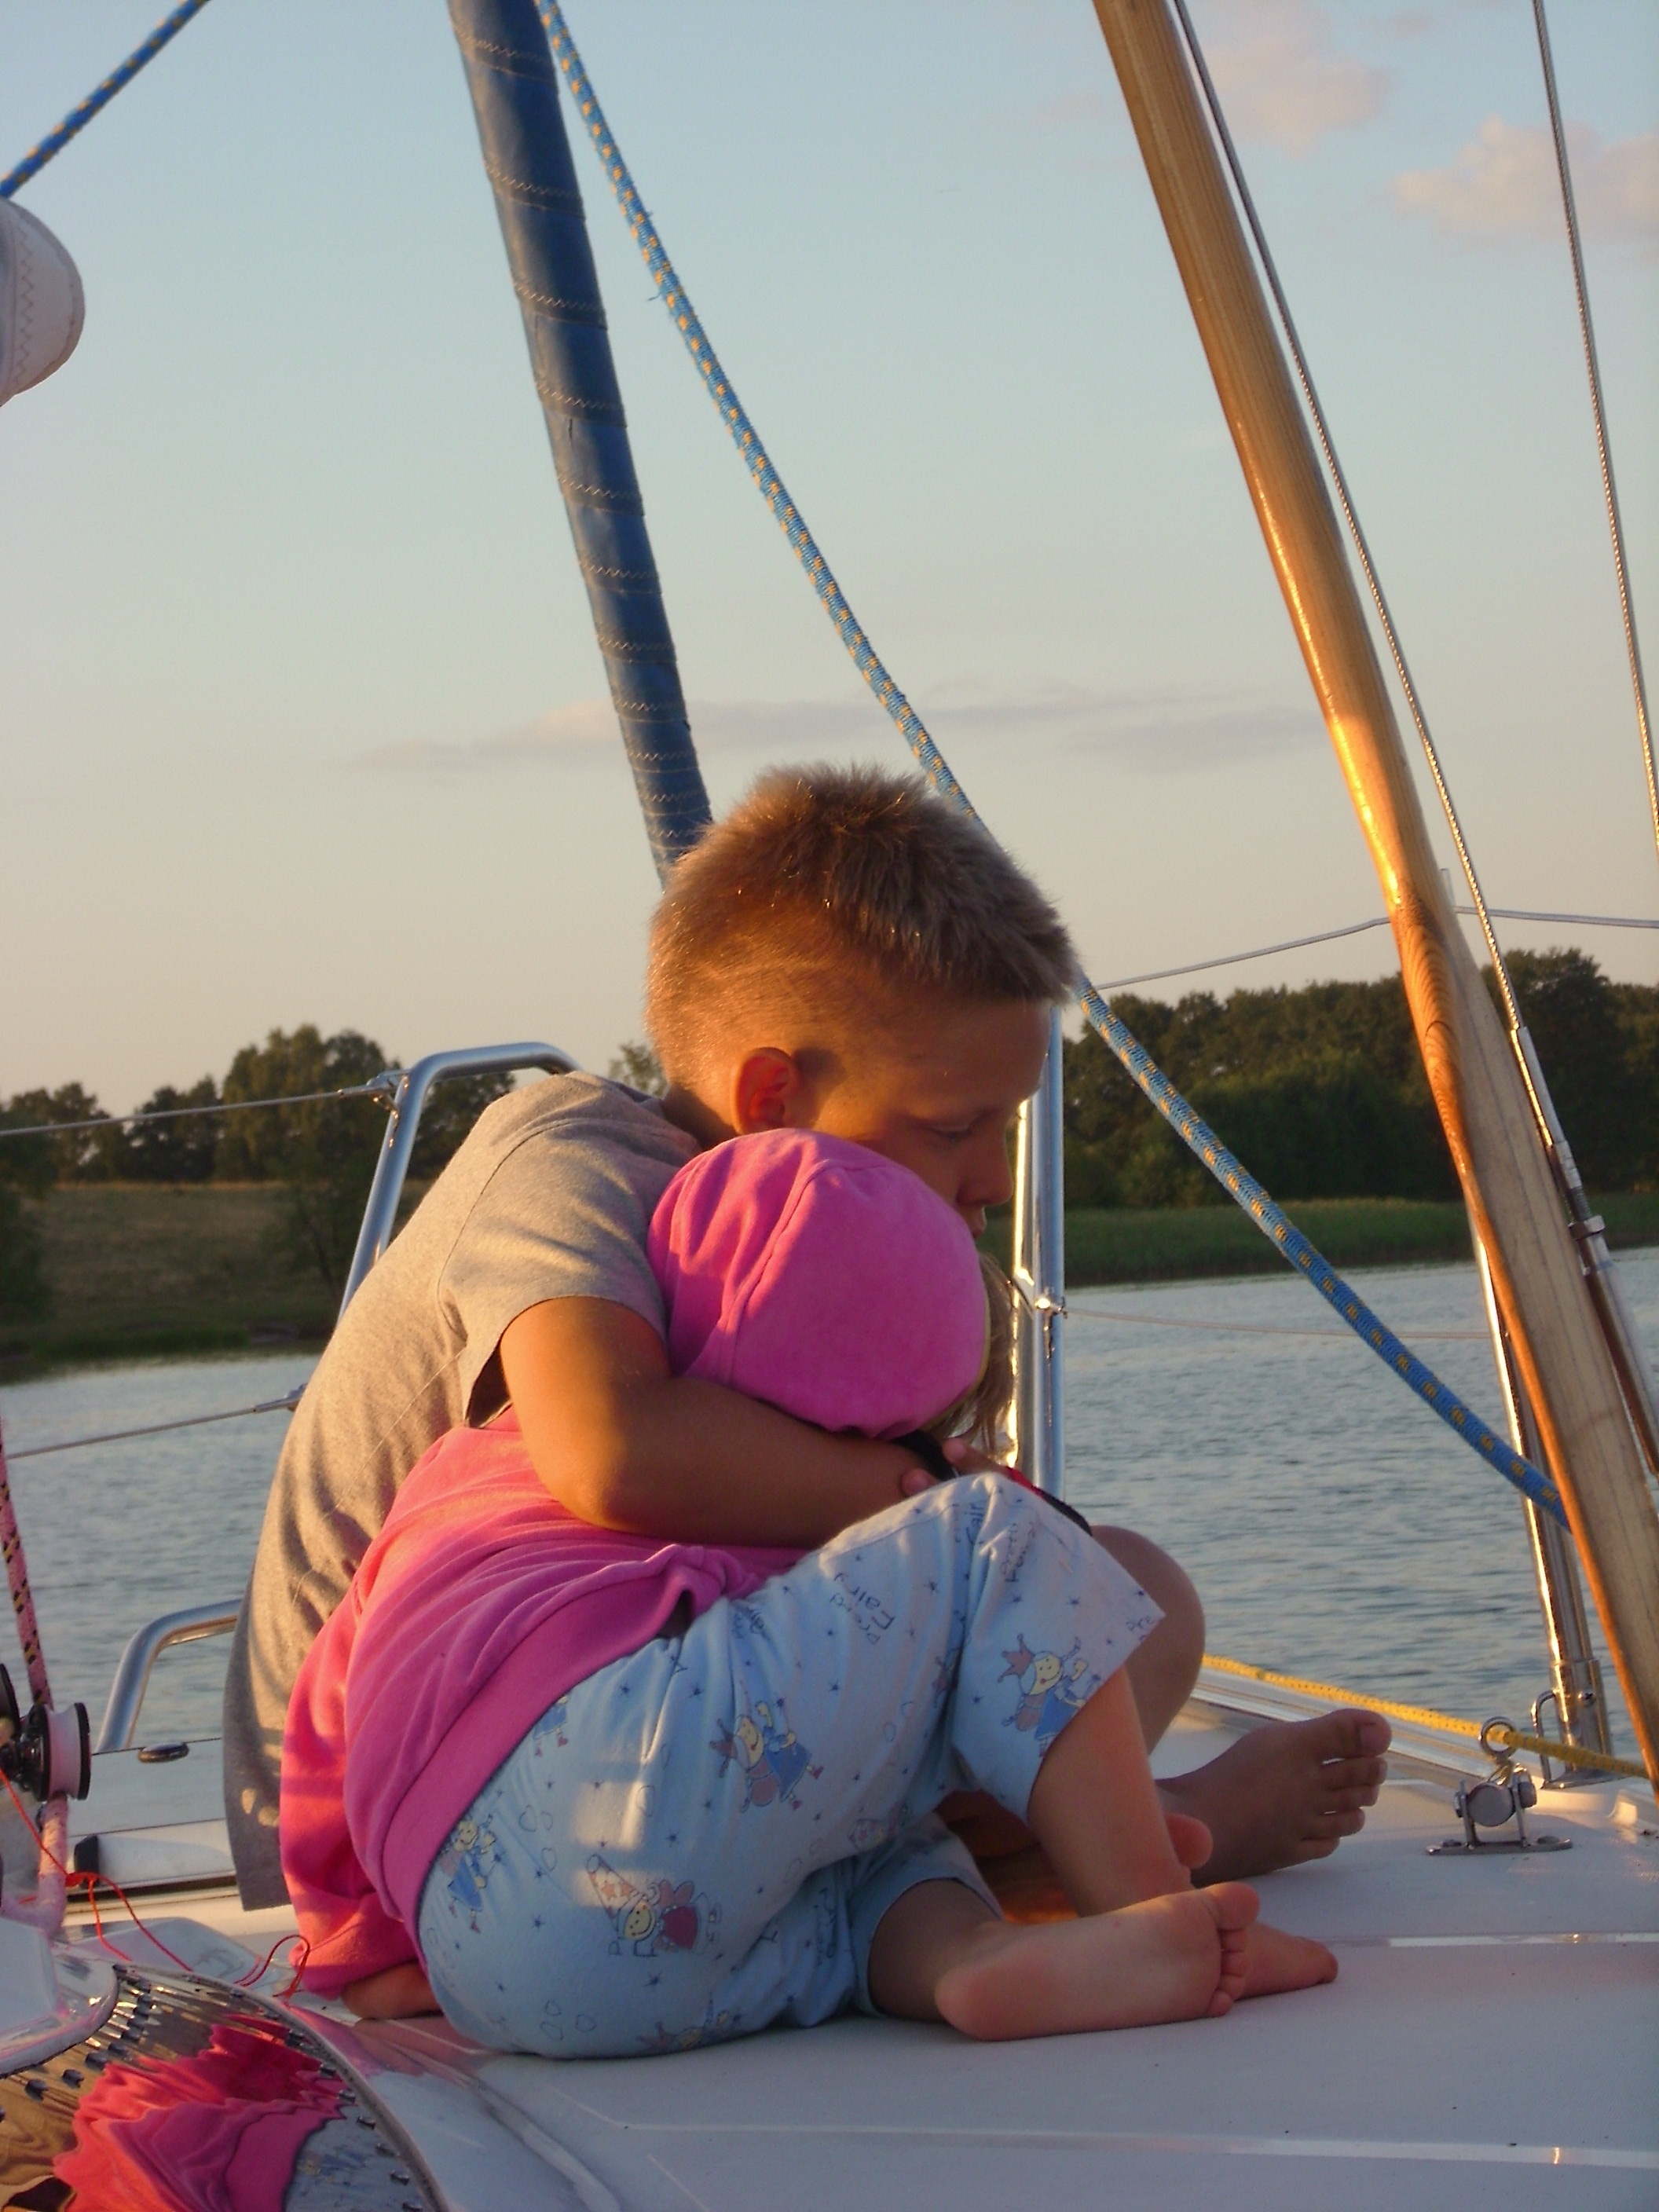
sea, water, sunset, boat, lake, boy, vacation, love, vehicle, sailing, yacht, child, sailboat, family, children, dream, relaxation, happiness, sail, sails, watercraft, dreams, hugging, siblings, the little girl, on the water, the consent of the, over the water, windsports